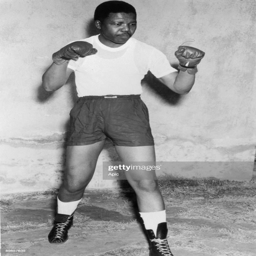
statesman , activist against event , here when boxer in his youth in the early 50 's